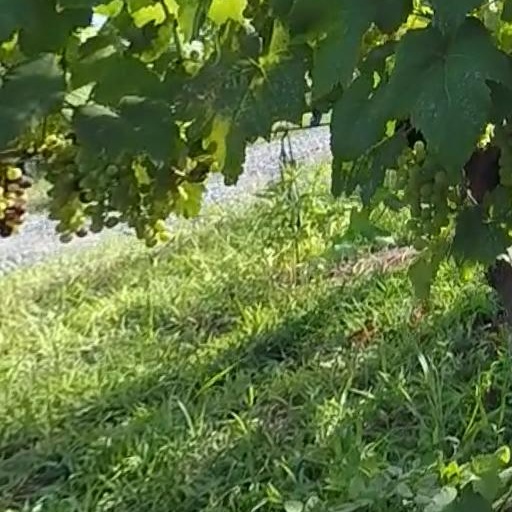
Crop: grape